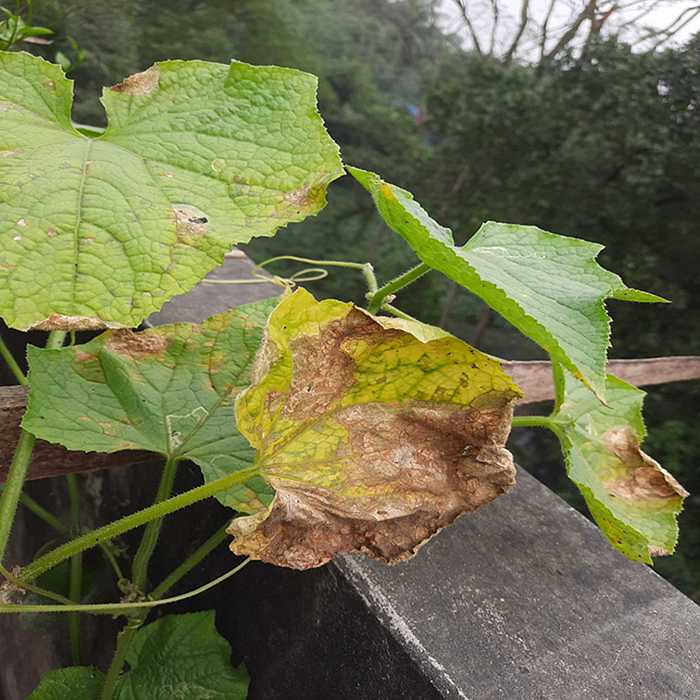
Plant: Cucumber
Label: Anthracnose lesions